Glass art

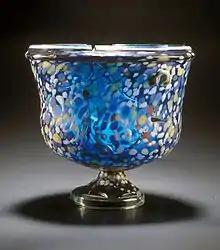
Roman glass cup from a grave in Emona (present Ljubljana)

Glass art refers to individual works of art that are substantially or wholly made of glass. It ranges in size from monumental works and installation pieces to wall hangings and windows, to works of art made in studios and factories, including glass jewelry and tableware.